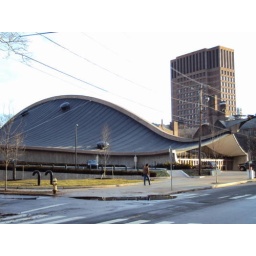
The &amp;quot;Yale Whale&amp;quot; home of Yale's hockey team. Kline biology tower in background